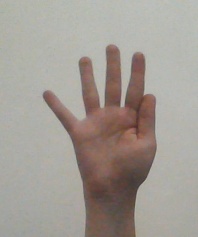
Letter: sheen